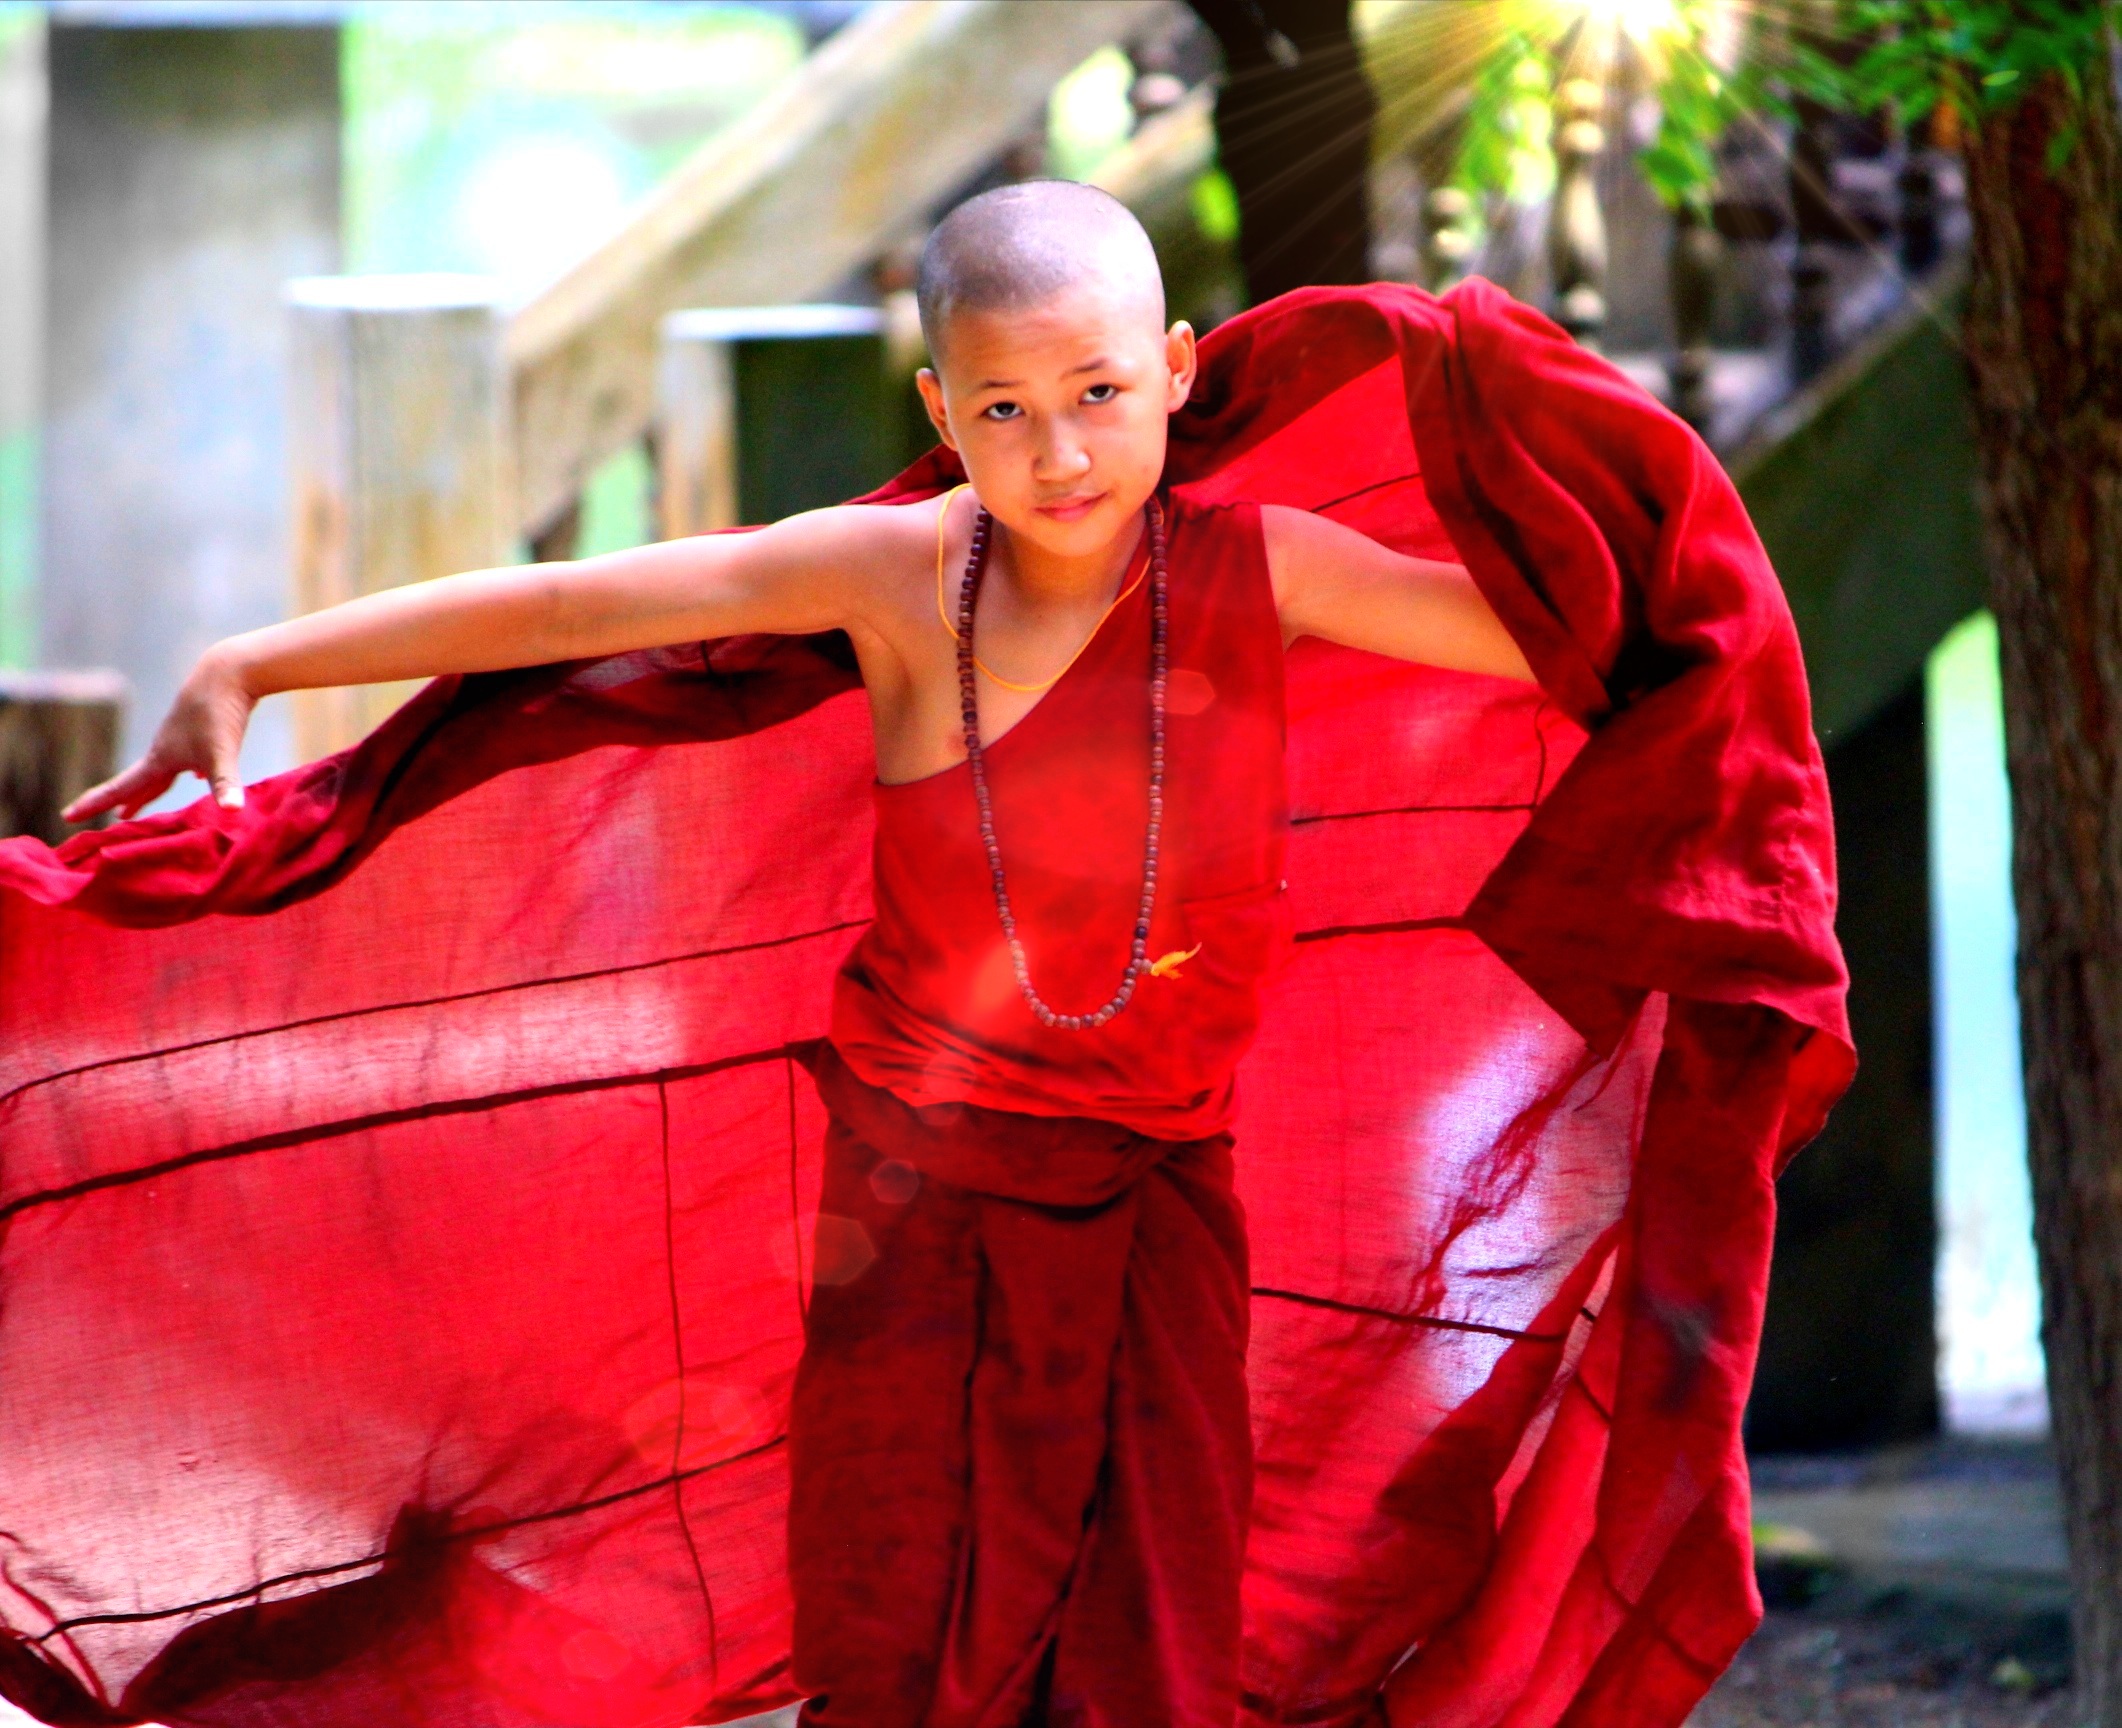
person, red, color, monk, buddhism, religion, asia, fashion, clothing, temple, costume, myanmar, burma, spirituality